Henry Lawson

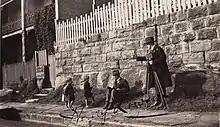
Henry Lawson and children (1905), Royal Australian Historical Society/Osborne Collection

Lawson was a firm believer in the merits of the sketch story, commonly known simply as 'the sketch,' claiming that "the sketch story is best of all." Lawson's Jack Mitchell story "On the Edge of a Plain" is often cited as one of the most accomplished examples of the sketch.